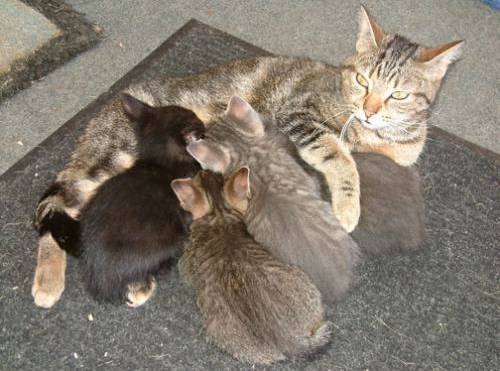
Label: cat